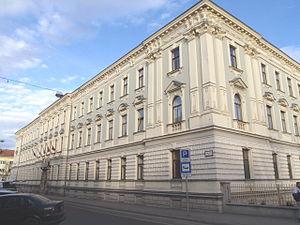
Győr-Sopron-Ebenfurti Vasút Zrt. / Raab-Oedenburg-Ebenfurter Eisenbahn AG. Raaberbahn} est une compagnie de chemin de fer de Hongrie et d'Autriche.